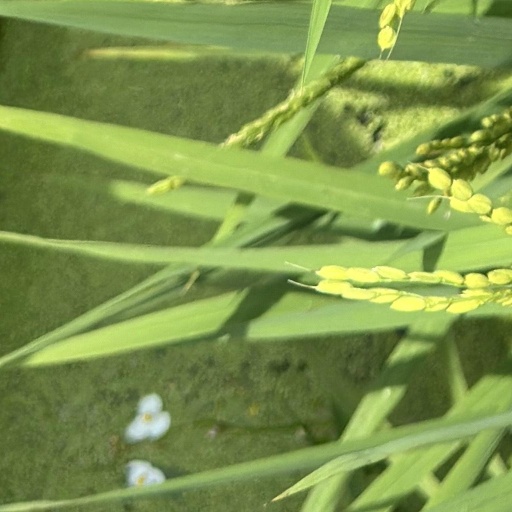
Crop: rice